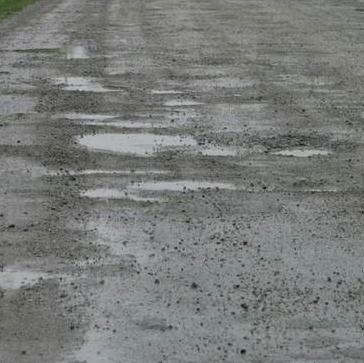
Texture: potholed